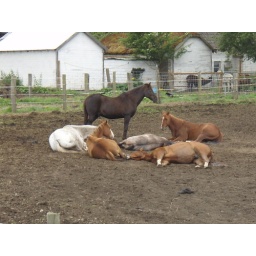
One by one they all started laying down...eventually the black horse did too.